Kalamata

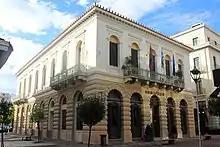
The city hall

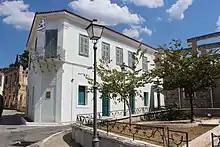
Folklore museum (Kyriakou mansion)

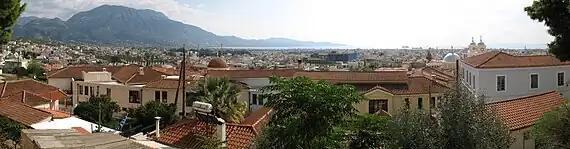
View from the castle

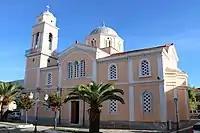
Agios Ioannis (St. John) church

In independent Greece, Kalamata was rebuilt and became one of the most important ports in the Mediterranean Sea. It is not surprising that the second-oldest Chamber of Commerce in the Mediterranean, after that of Marseille, exists in Kalamata. In 1934, a large strike of harbor workers occurred in Kalamata. The strike was violently suppressed by the government, resulting in the death of five workers and two other residents of the town.